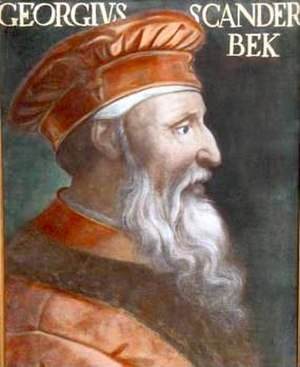
Skanderbeg
Gjergj Kastrioti Skanderbeg opfattes som Albaniens nationalhelt, fordi han holdt tyrkerne stangen til sin død. Efter hans død indgik Albanien i det Osmanniske Rige.